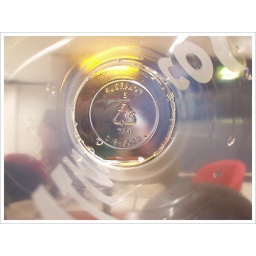
View through a plastic Costa cup in Edinburgh International Airport, Scotland, UK